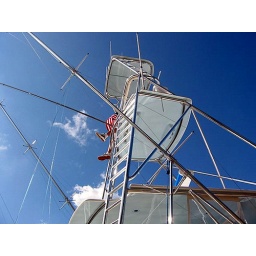
My son on his fishing boat in the tuna tower on the 4th of July.